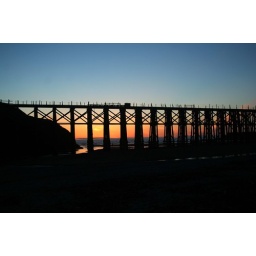
Taken from a beach in Fort Bragg, Calif. during my six-day road trip to Oregon.